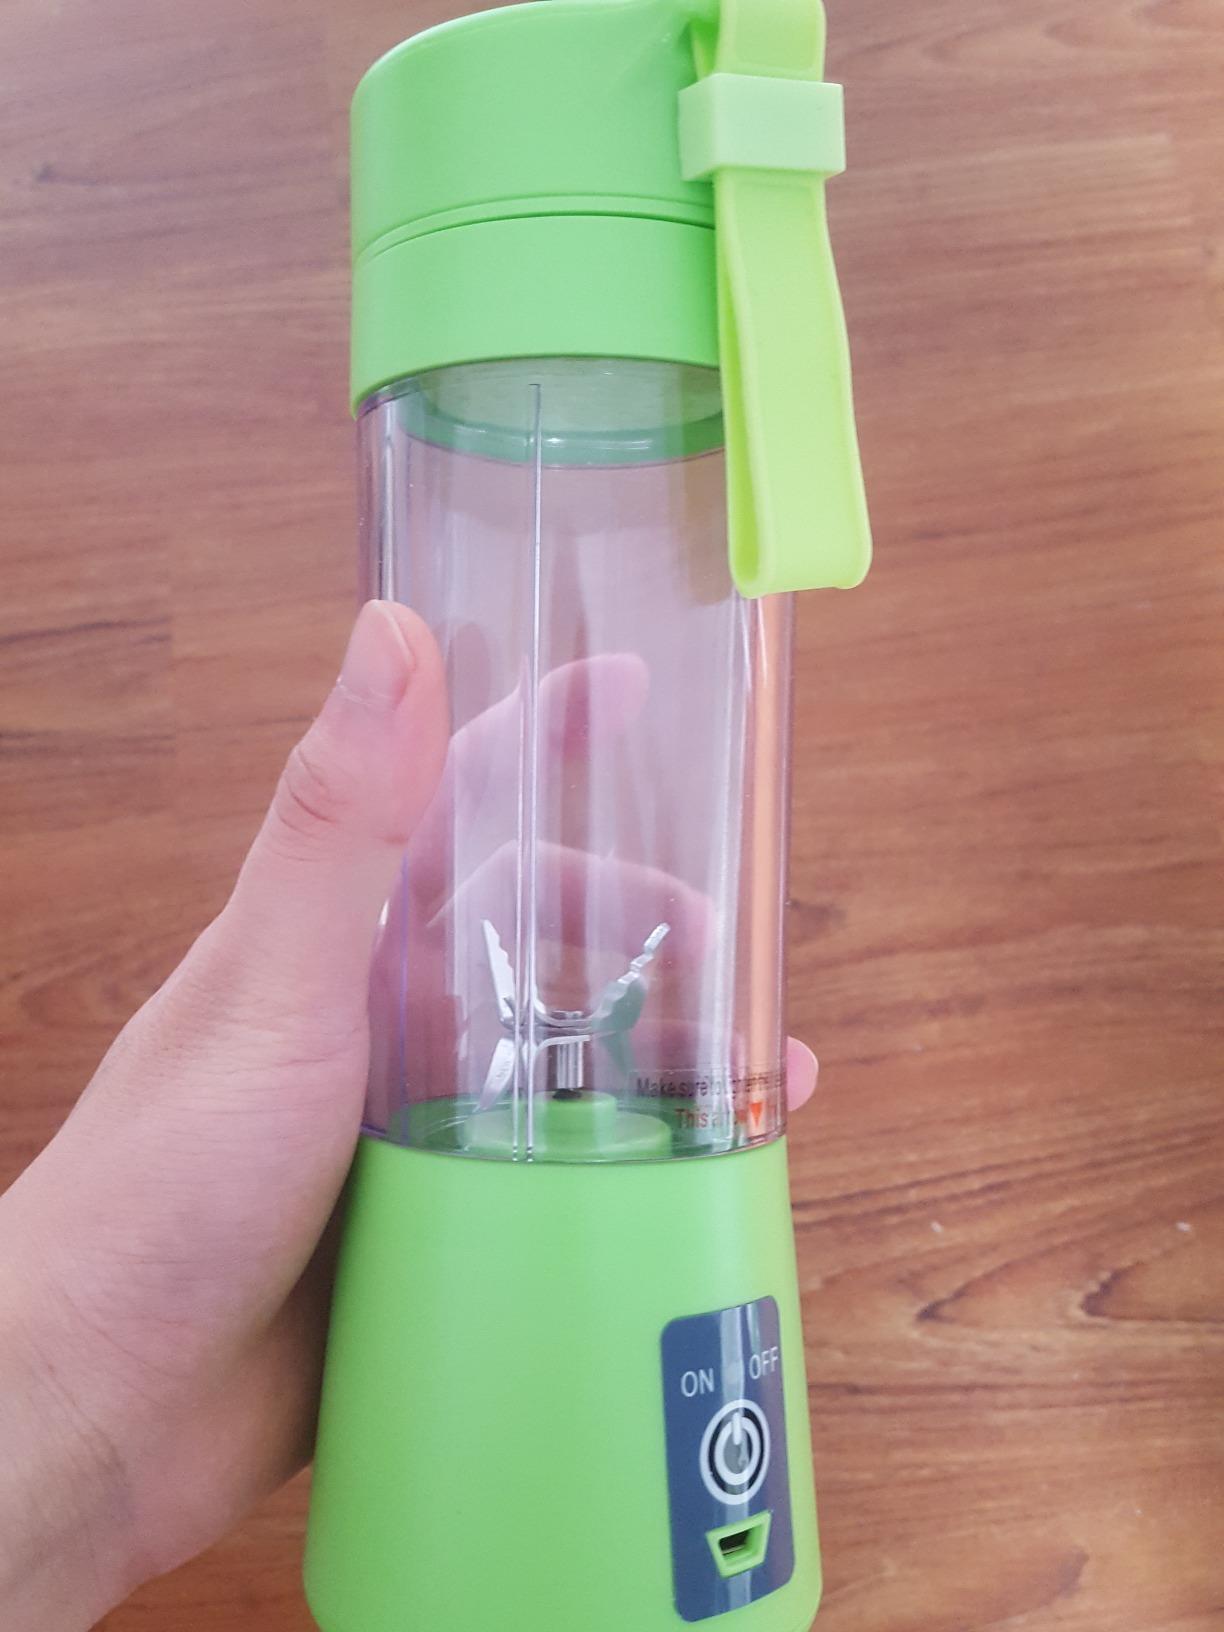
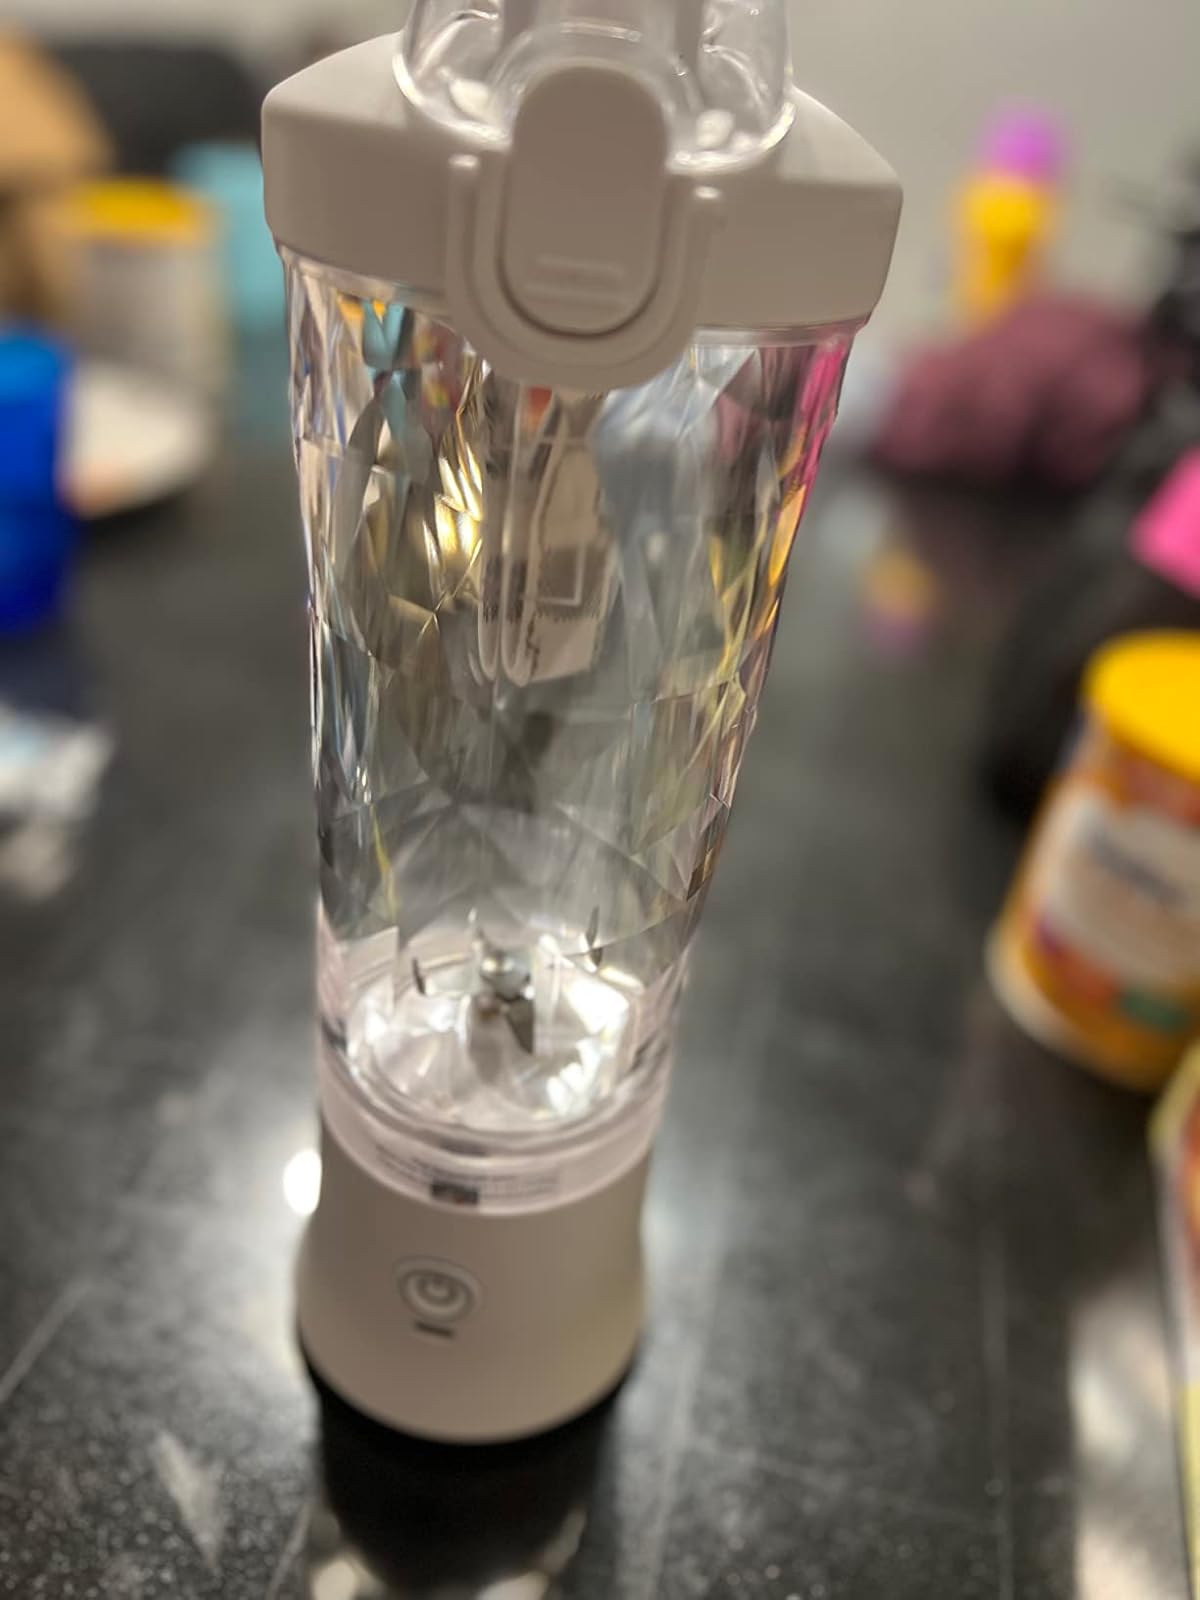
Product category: items_blender
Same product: no